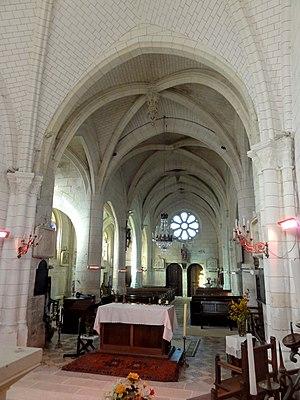
Abside, vue vers l'ouest.
L'église Saint-Lucien est une église catholique paroissiale située à Avrechy, commune de l'Oise. Elle possède des reliques de son saint patron, saint Lucien de Beauvais, et de sa patronne auxiliaire, sainte Waudru de Mons. La partie la plus ancienne de l'église est le chœur carré, qui a été bâti au second quart du XIIᵉ siècle dans le style roman tardif. C'est la partie la plus intéressante de l'église pour l'ordonnancement du chevet éclairé par un triplet, et surtout pour sa voûte d'ogives romane. Elle est de dimensions considérables pour l'époque, et ses nervures sont déjà soigneusement moulurées. Les chapiteaux sont d'une grande variété, et remarquables par leurs motifs. Tout le reste de l'église a été reconstruit à partir de la fin du XVᵉ siècle et jusqu'au milieu du XVIᵉ siècle dans le style gothique flamboyant. Les parties flamboyantes de l'église restent mal étudiées, et l'on ignore leur histoire. Elles se caractérisent par des bas-côtés presque aussi élevés que la nef, et un transept moins large que la nef, dont le croisillon nord sert de base au clocher. Certaines clés de voûte méritent l'attention.